Question: Where are the flowers?
Tambaya: A ina furanni suke?
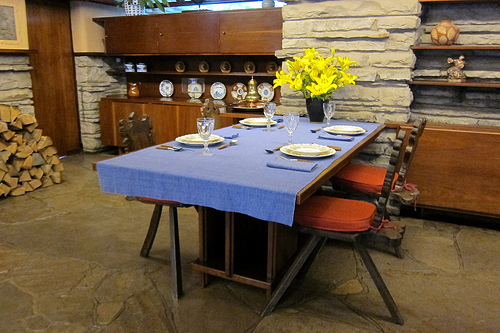
Answer: On the table.
Amsa: Akan tebur.